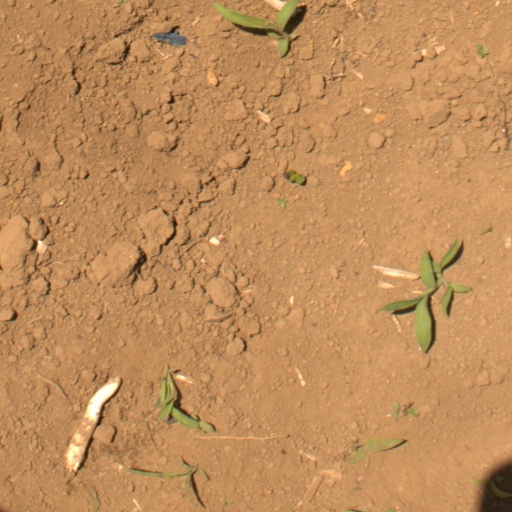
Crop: Jerusalem artichoke